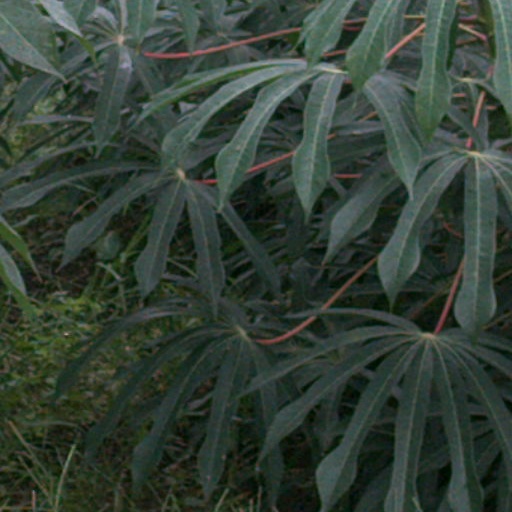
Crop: cassava